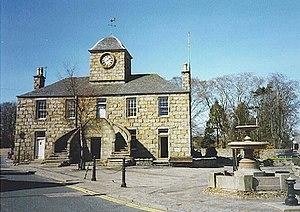
Le Garioch est l'un des six commitee areas, qui sont des zones administratives auxquelles le conseil de l'Aberdeenshire en Écosse délègue une partie de ses pouvoirs. Le -och à la fin du mot est silencieux.